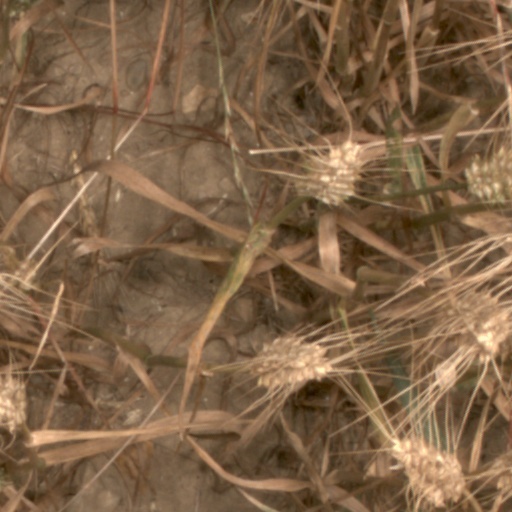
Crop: wheat